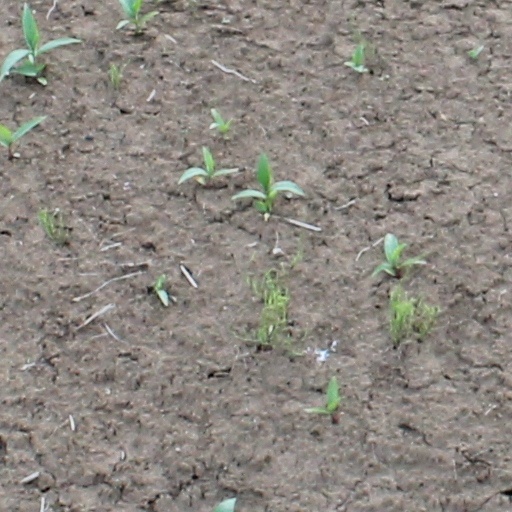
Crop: wheat